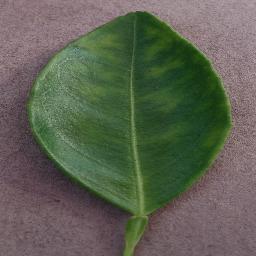
Label: Orange___Haunglongbing_(Citrus_greening)